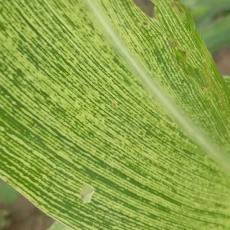
Crop: Maize
Condition: stripe-d